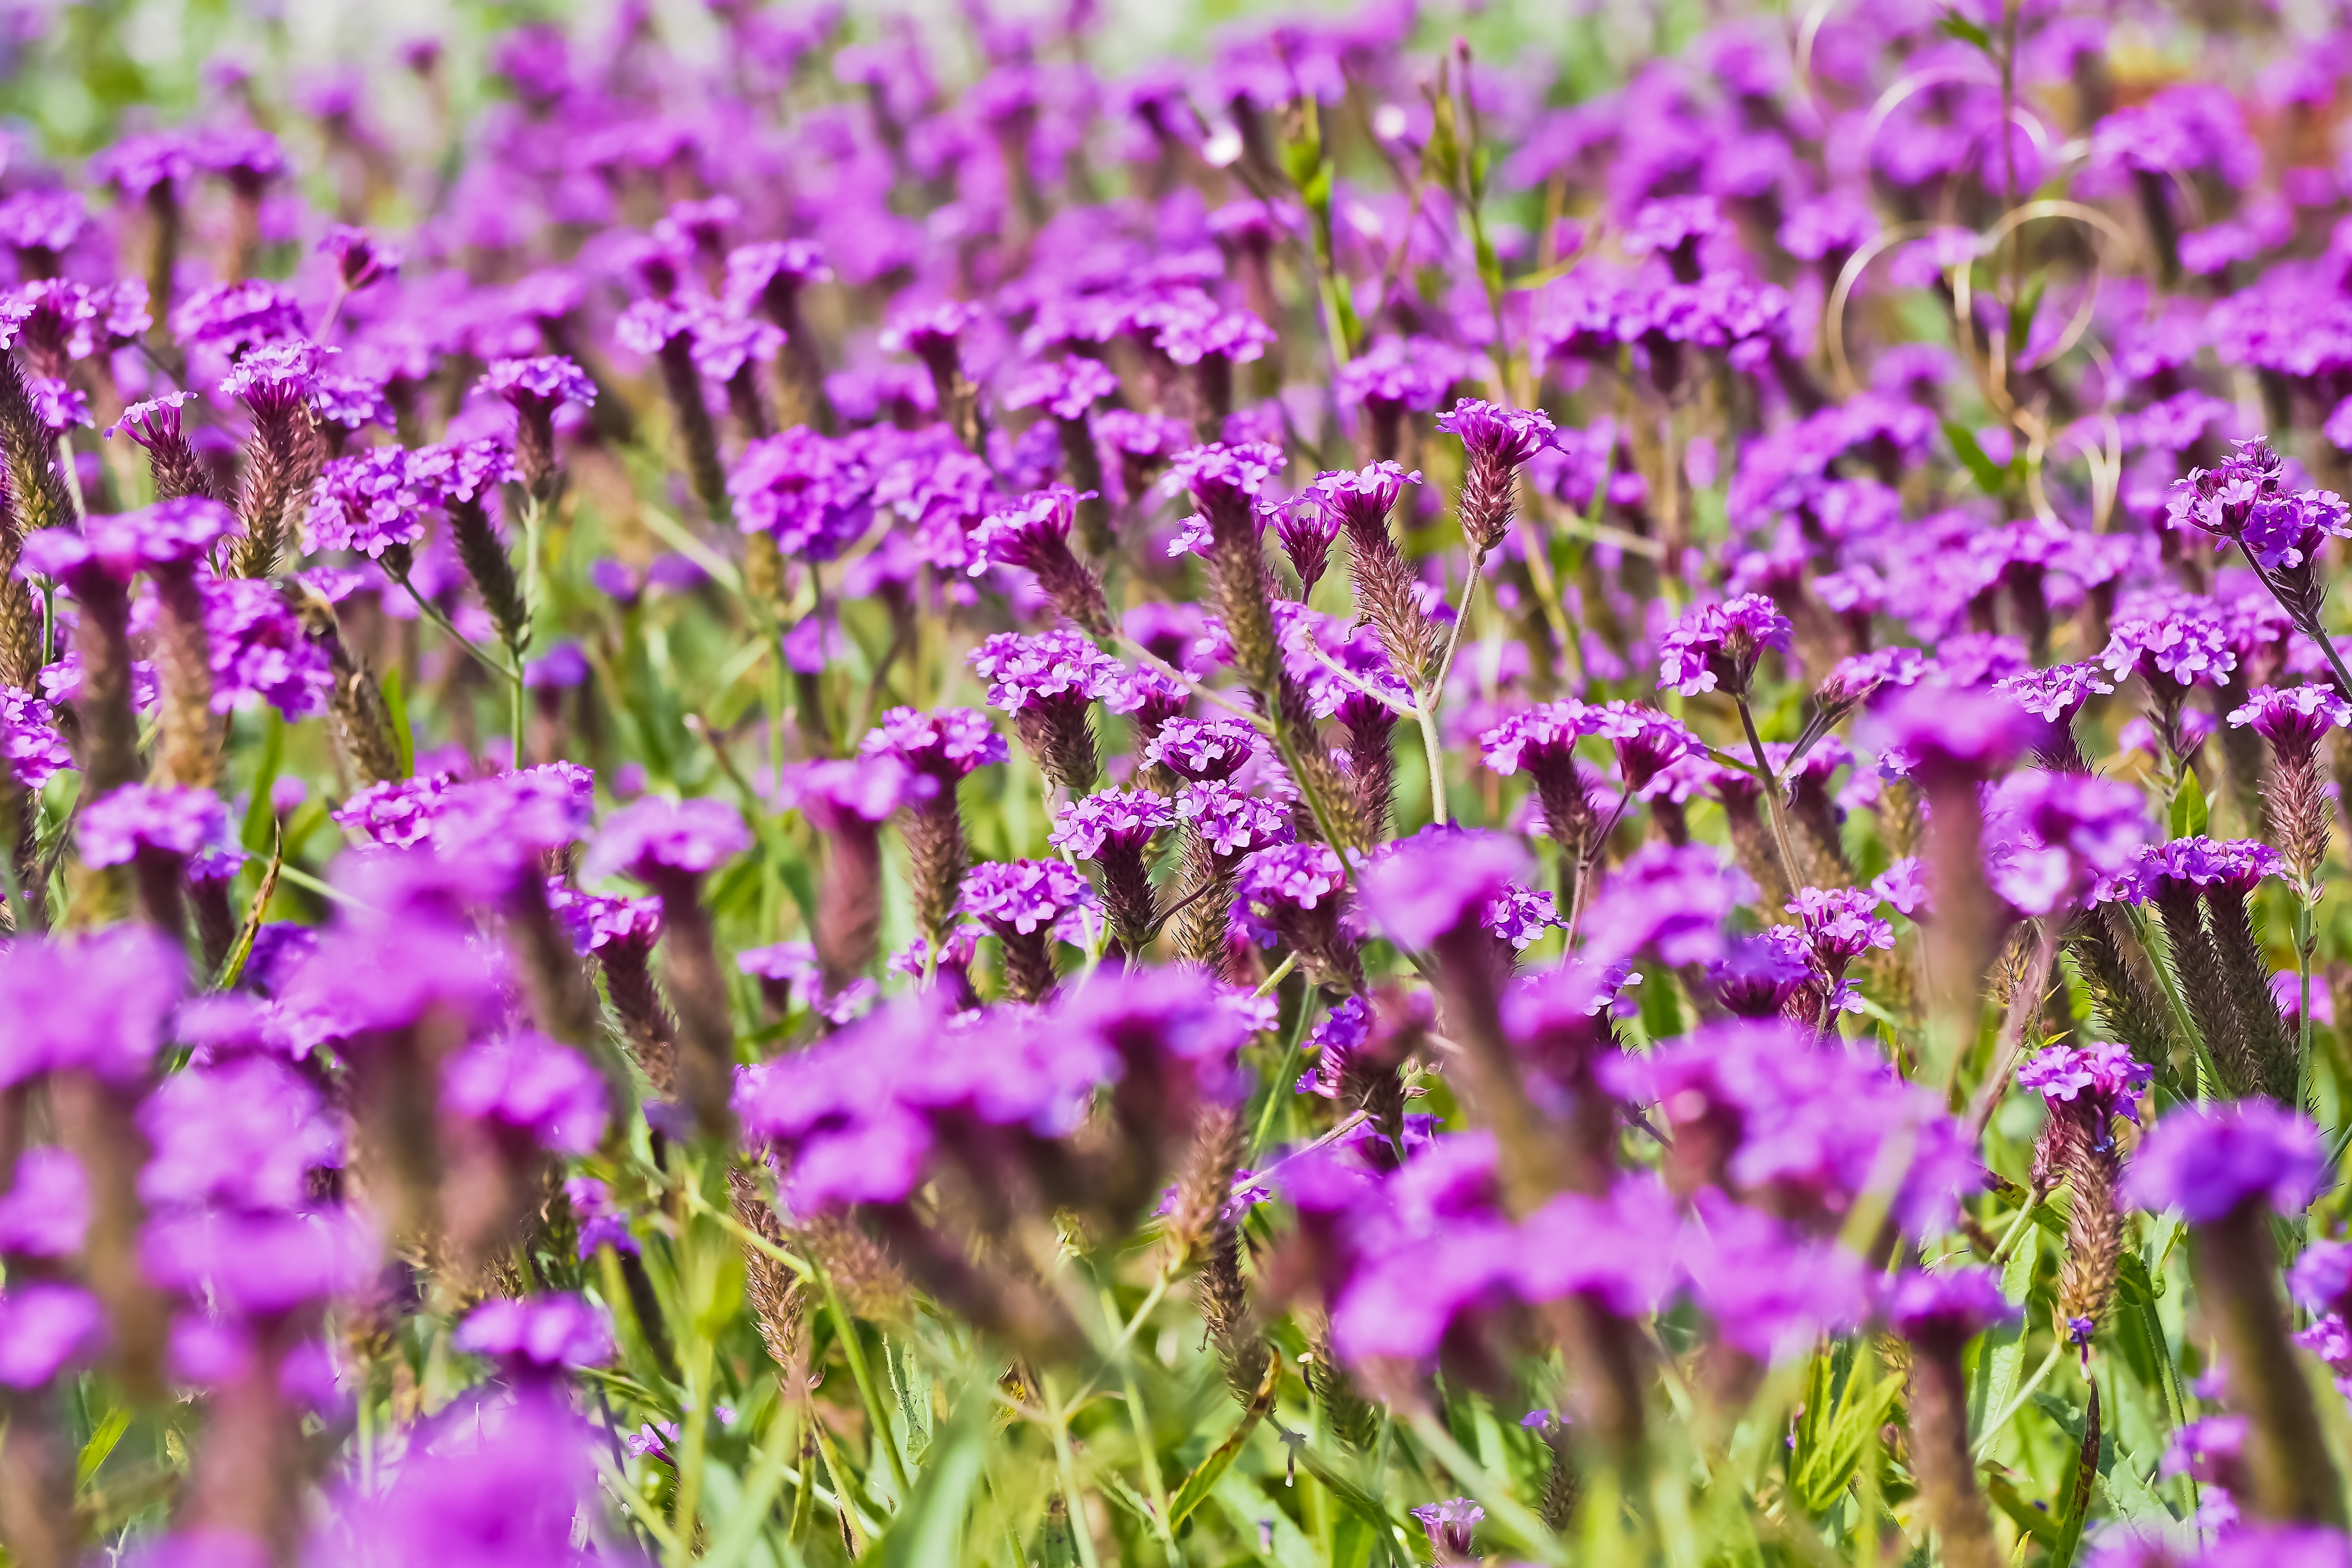
nature, grass, blossom, plant, field, meadow, prairie, flower, purple, bloom, summer, herb, botany, flora, lavender, wild flower, wildflower, flowers, wild flowers, bright, purple flower, flower meadow, macro photography, summer meadow, flowering plant, small flower, annual plant, grass family, land plant, english lavender, french lavender